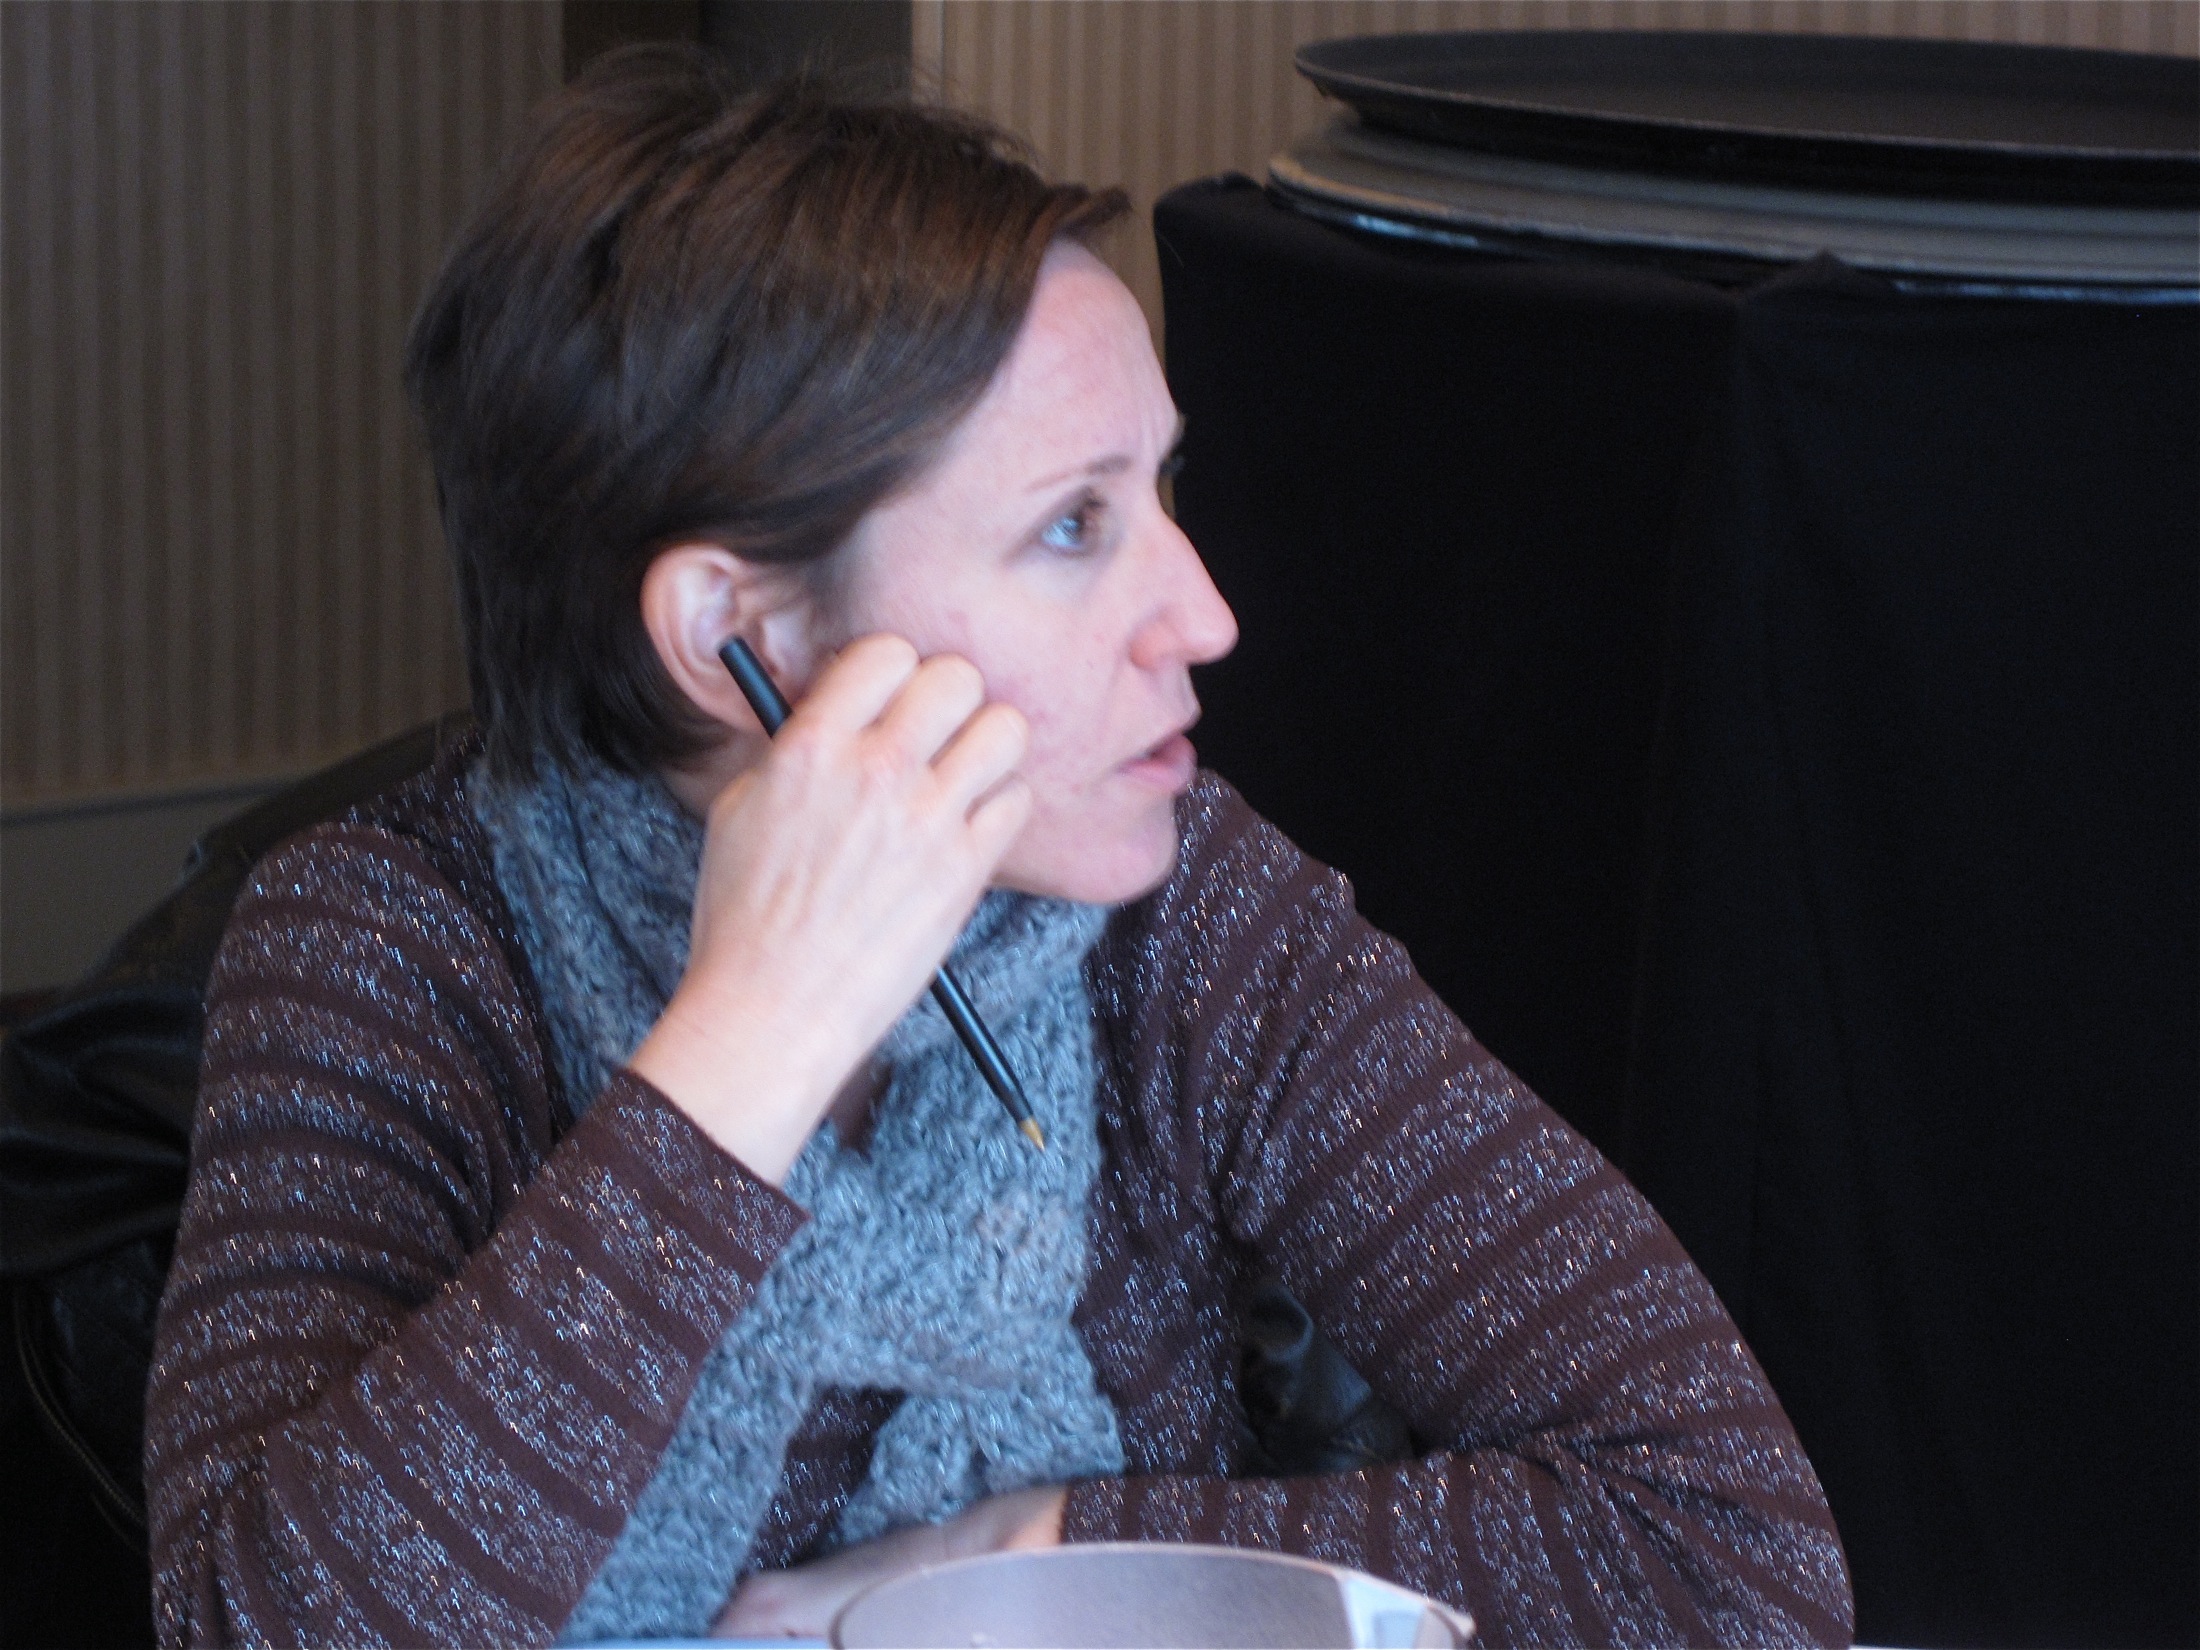
person, sanfrancisco, singing, steveinaction, facial hair, human action